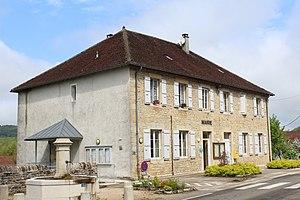
Mairie de Cressia.